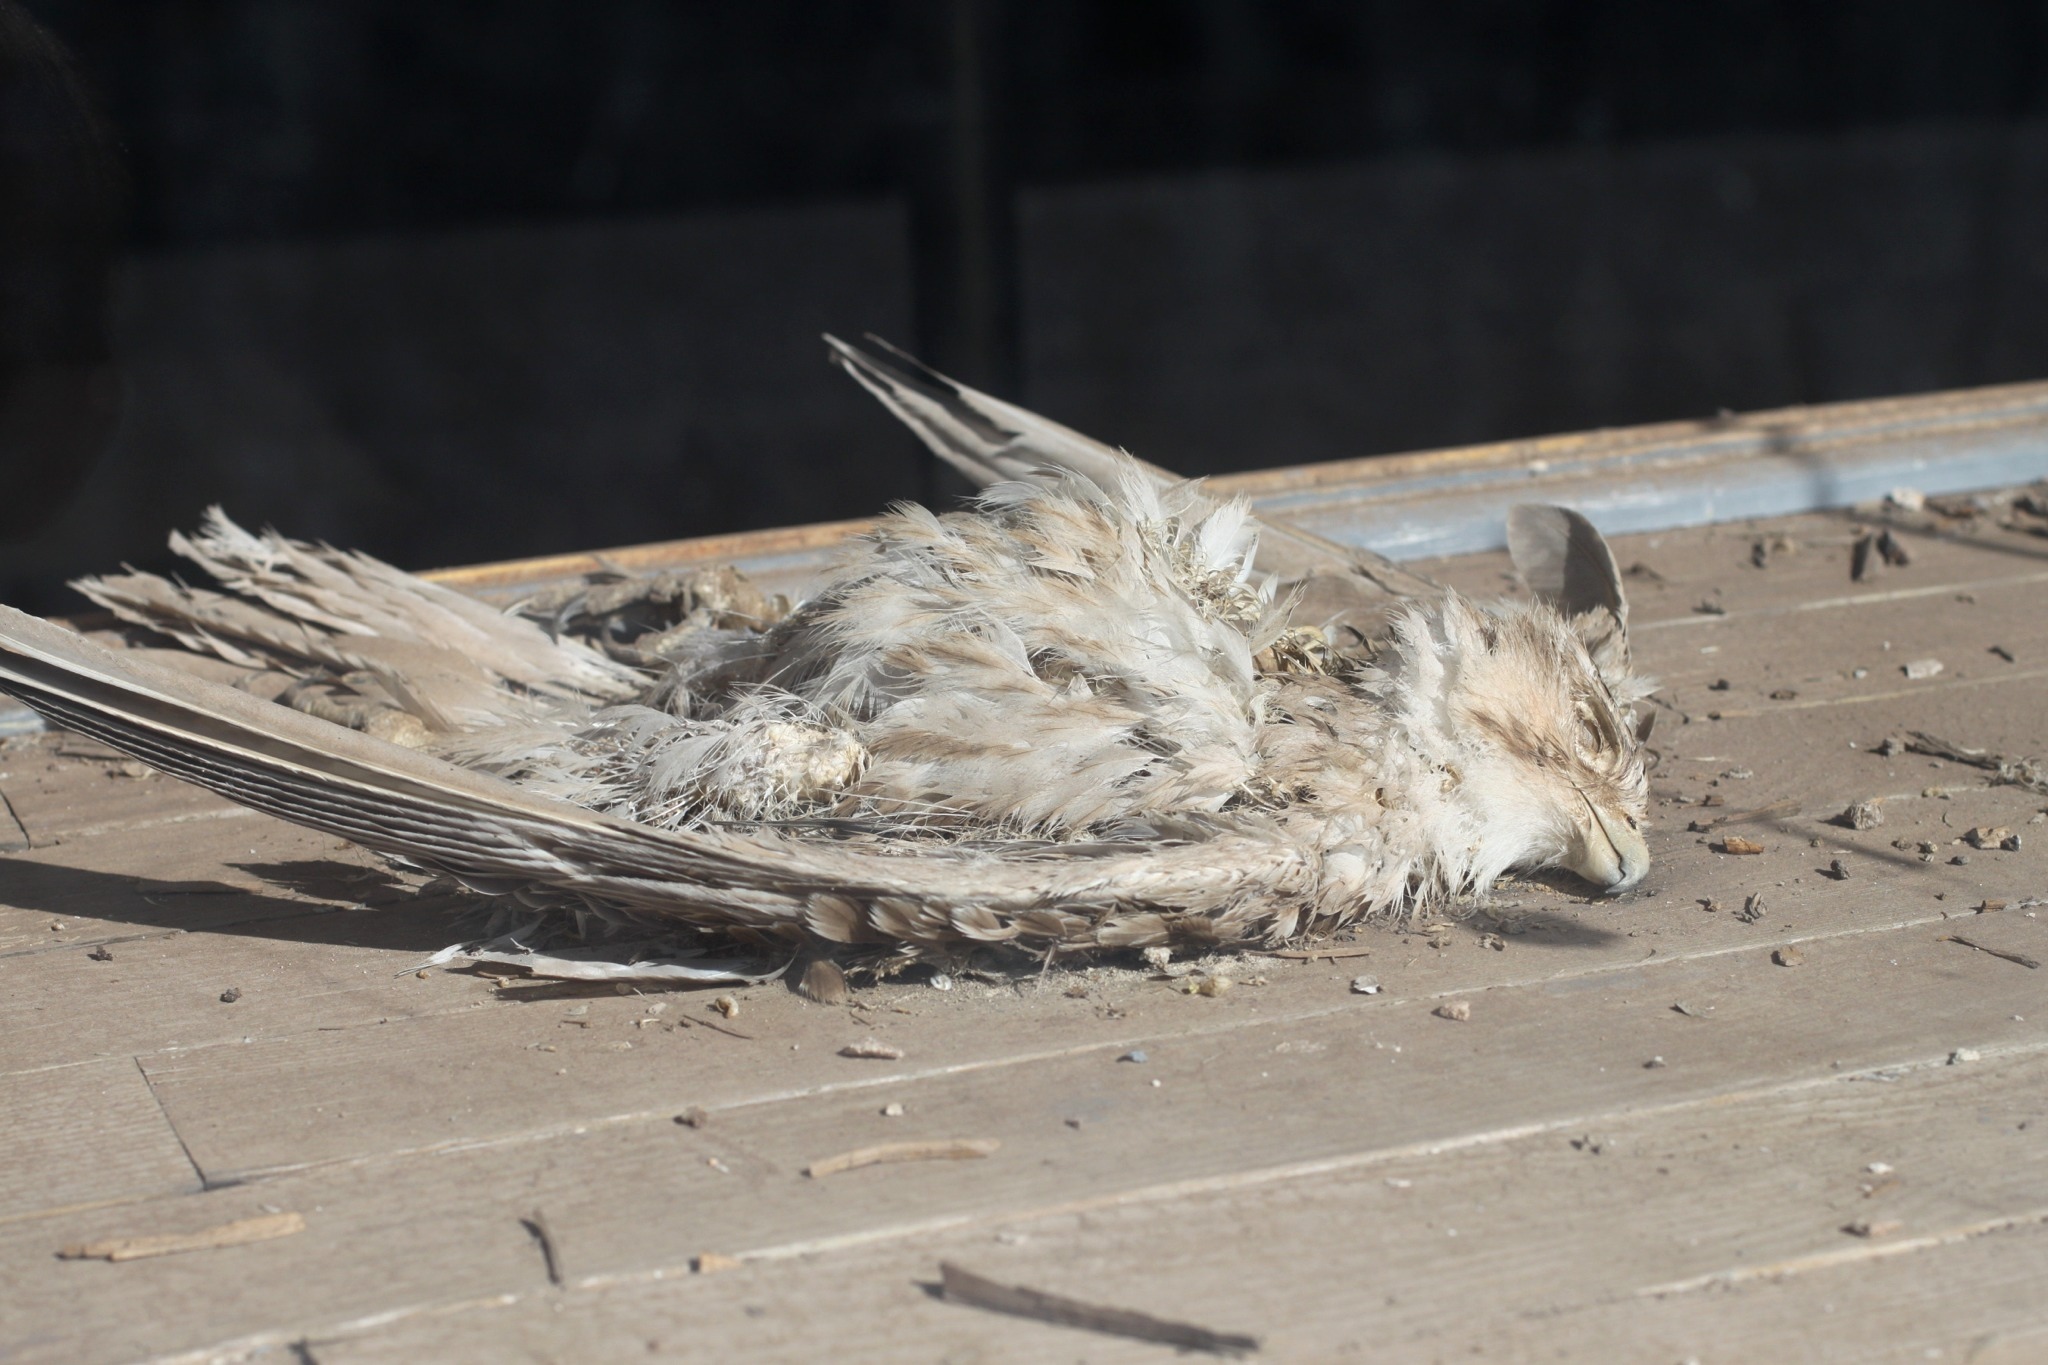
bird, wing, wood, material, vertebrate